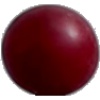
Label: Cherry Wax Red 1